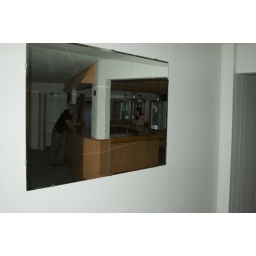
This is the house in foreclosure next door to us